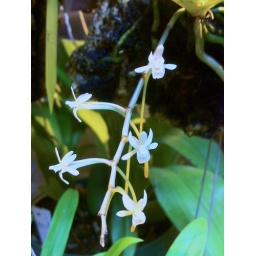
Aerangis clavigera (synonym macrocentra) in flower. Small 1/4&amp;quot; white flowers on small 3&amp;quot; plant.